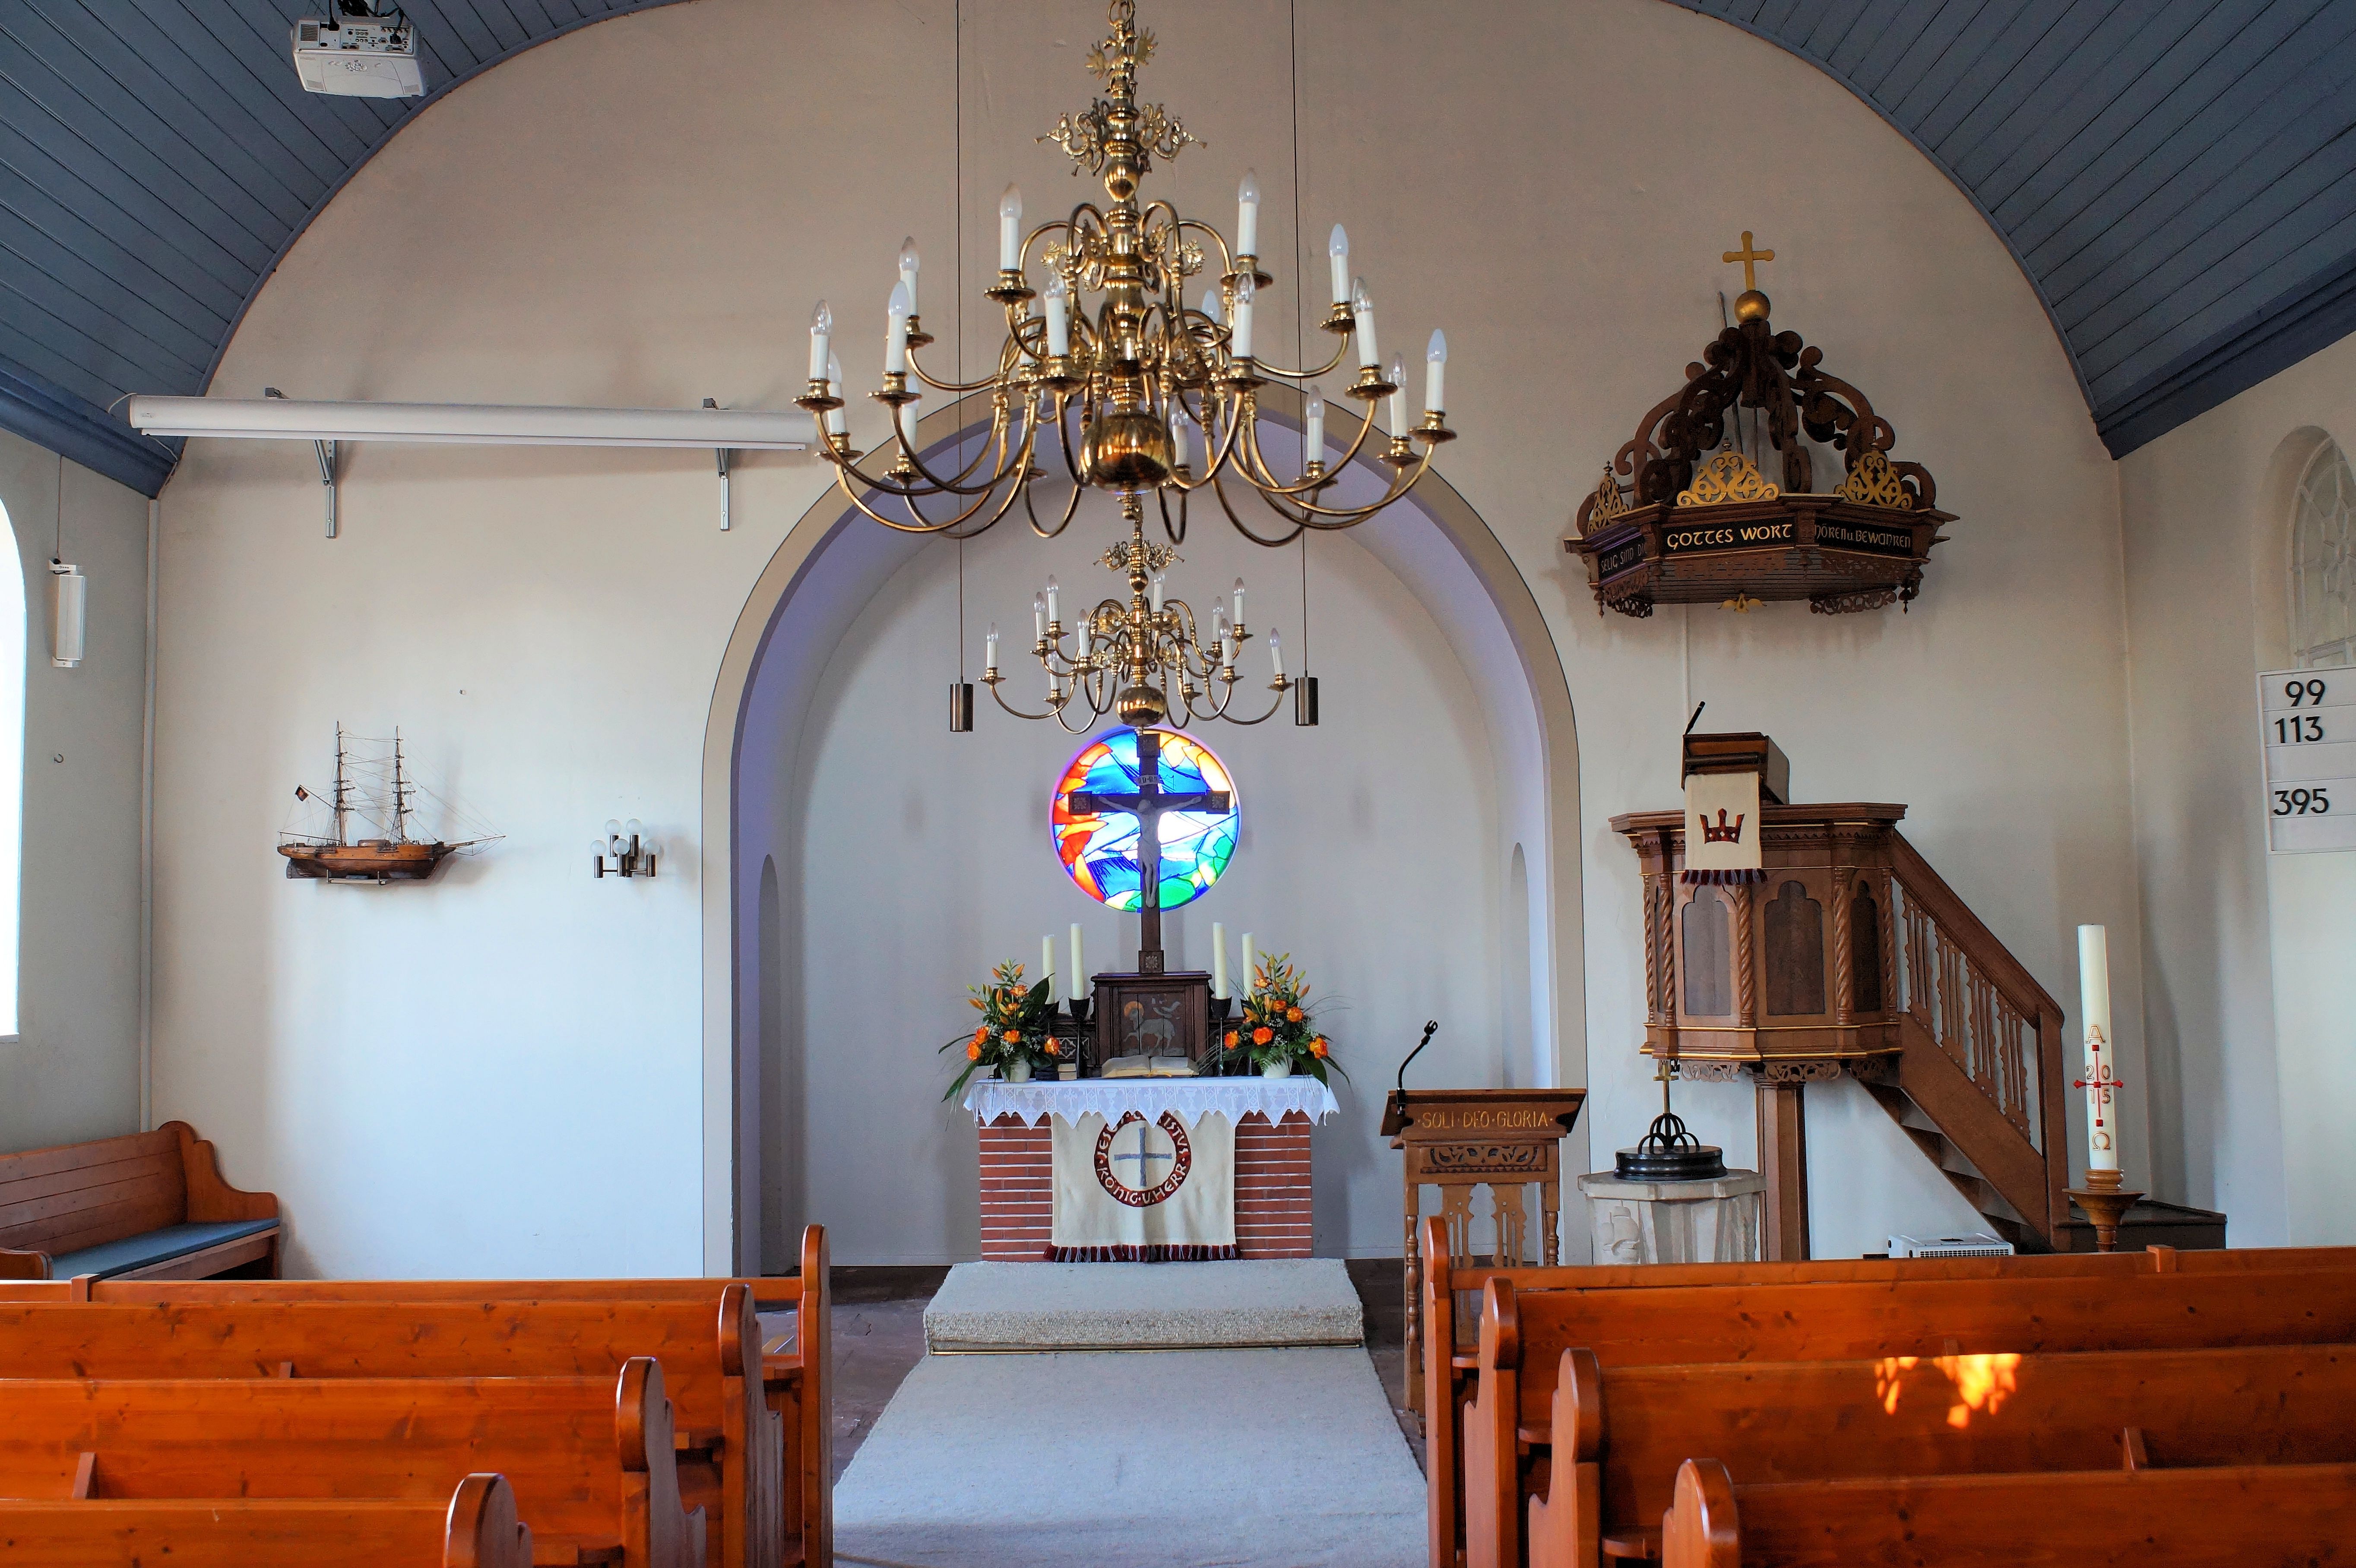
house, window, building, home, religion, church, chapel, living room, cross, room, christian, stained glass, place of worship, bible, interior design, art, altar, faith, passion, germany, christianity, easter, estate, benches, jesus christ, stained glass window, inri, believers